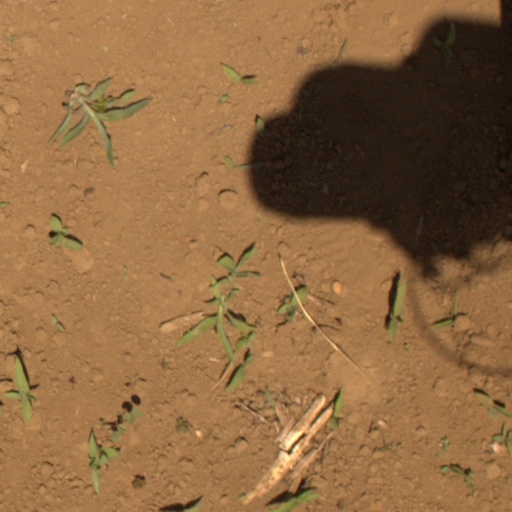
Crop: Jerusalem artichoke